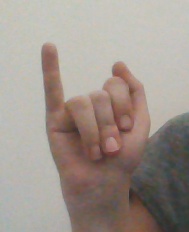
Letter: meem